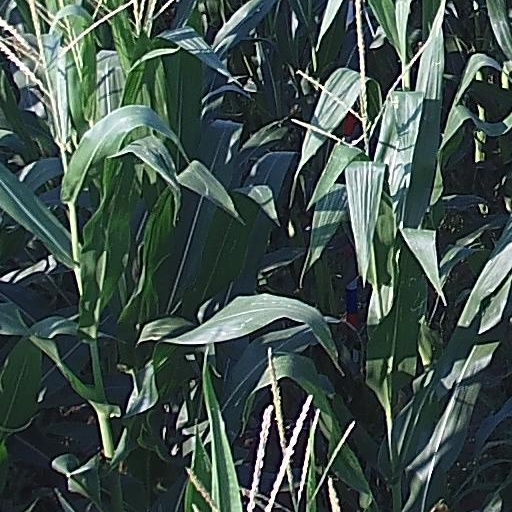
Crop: maize; corn